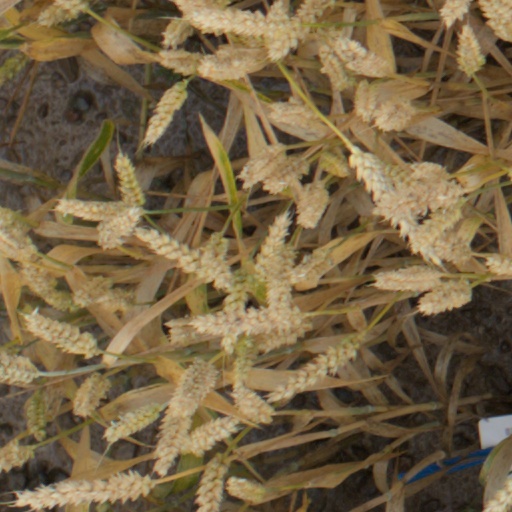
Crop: wheat